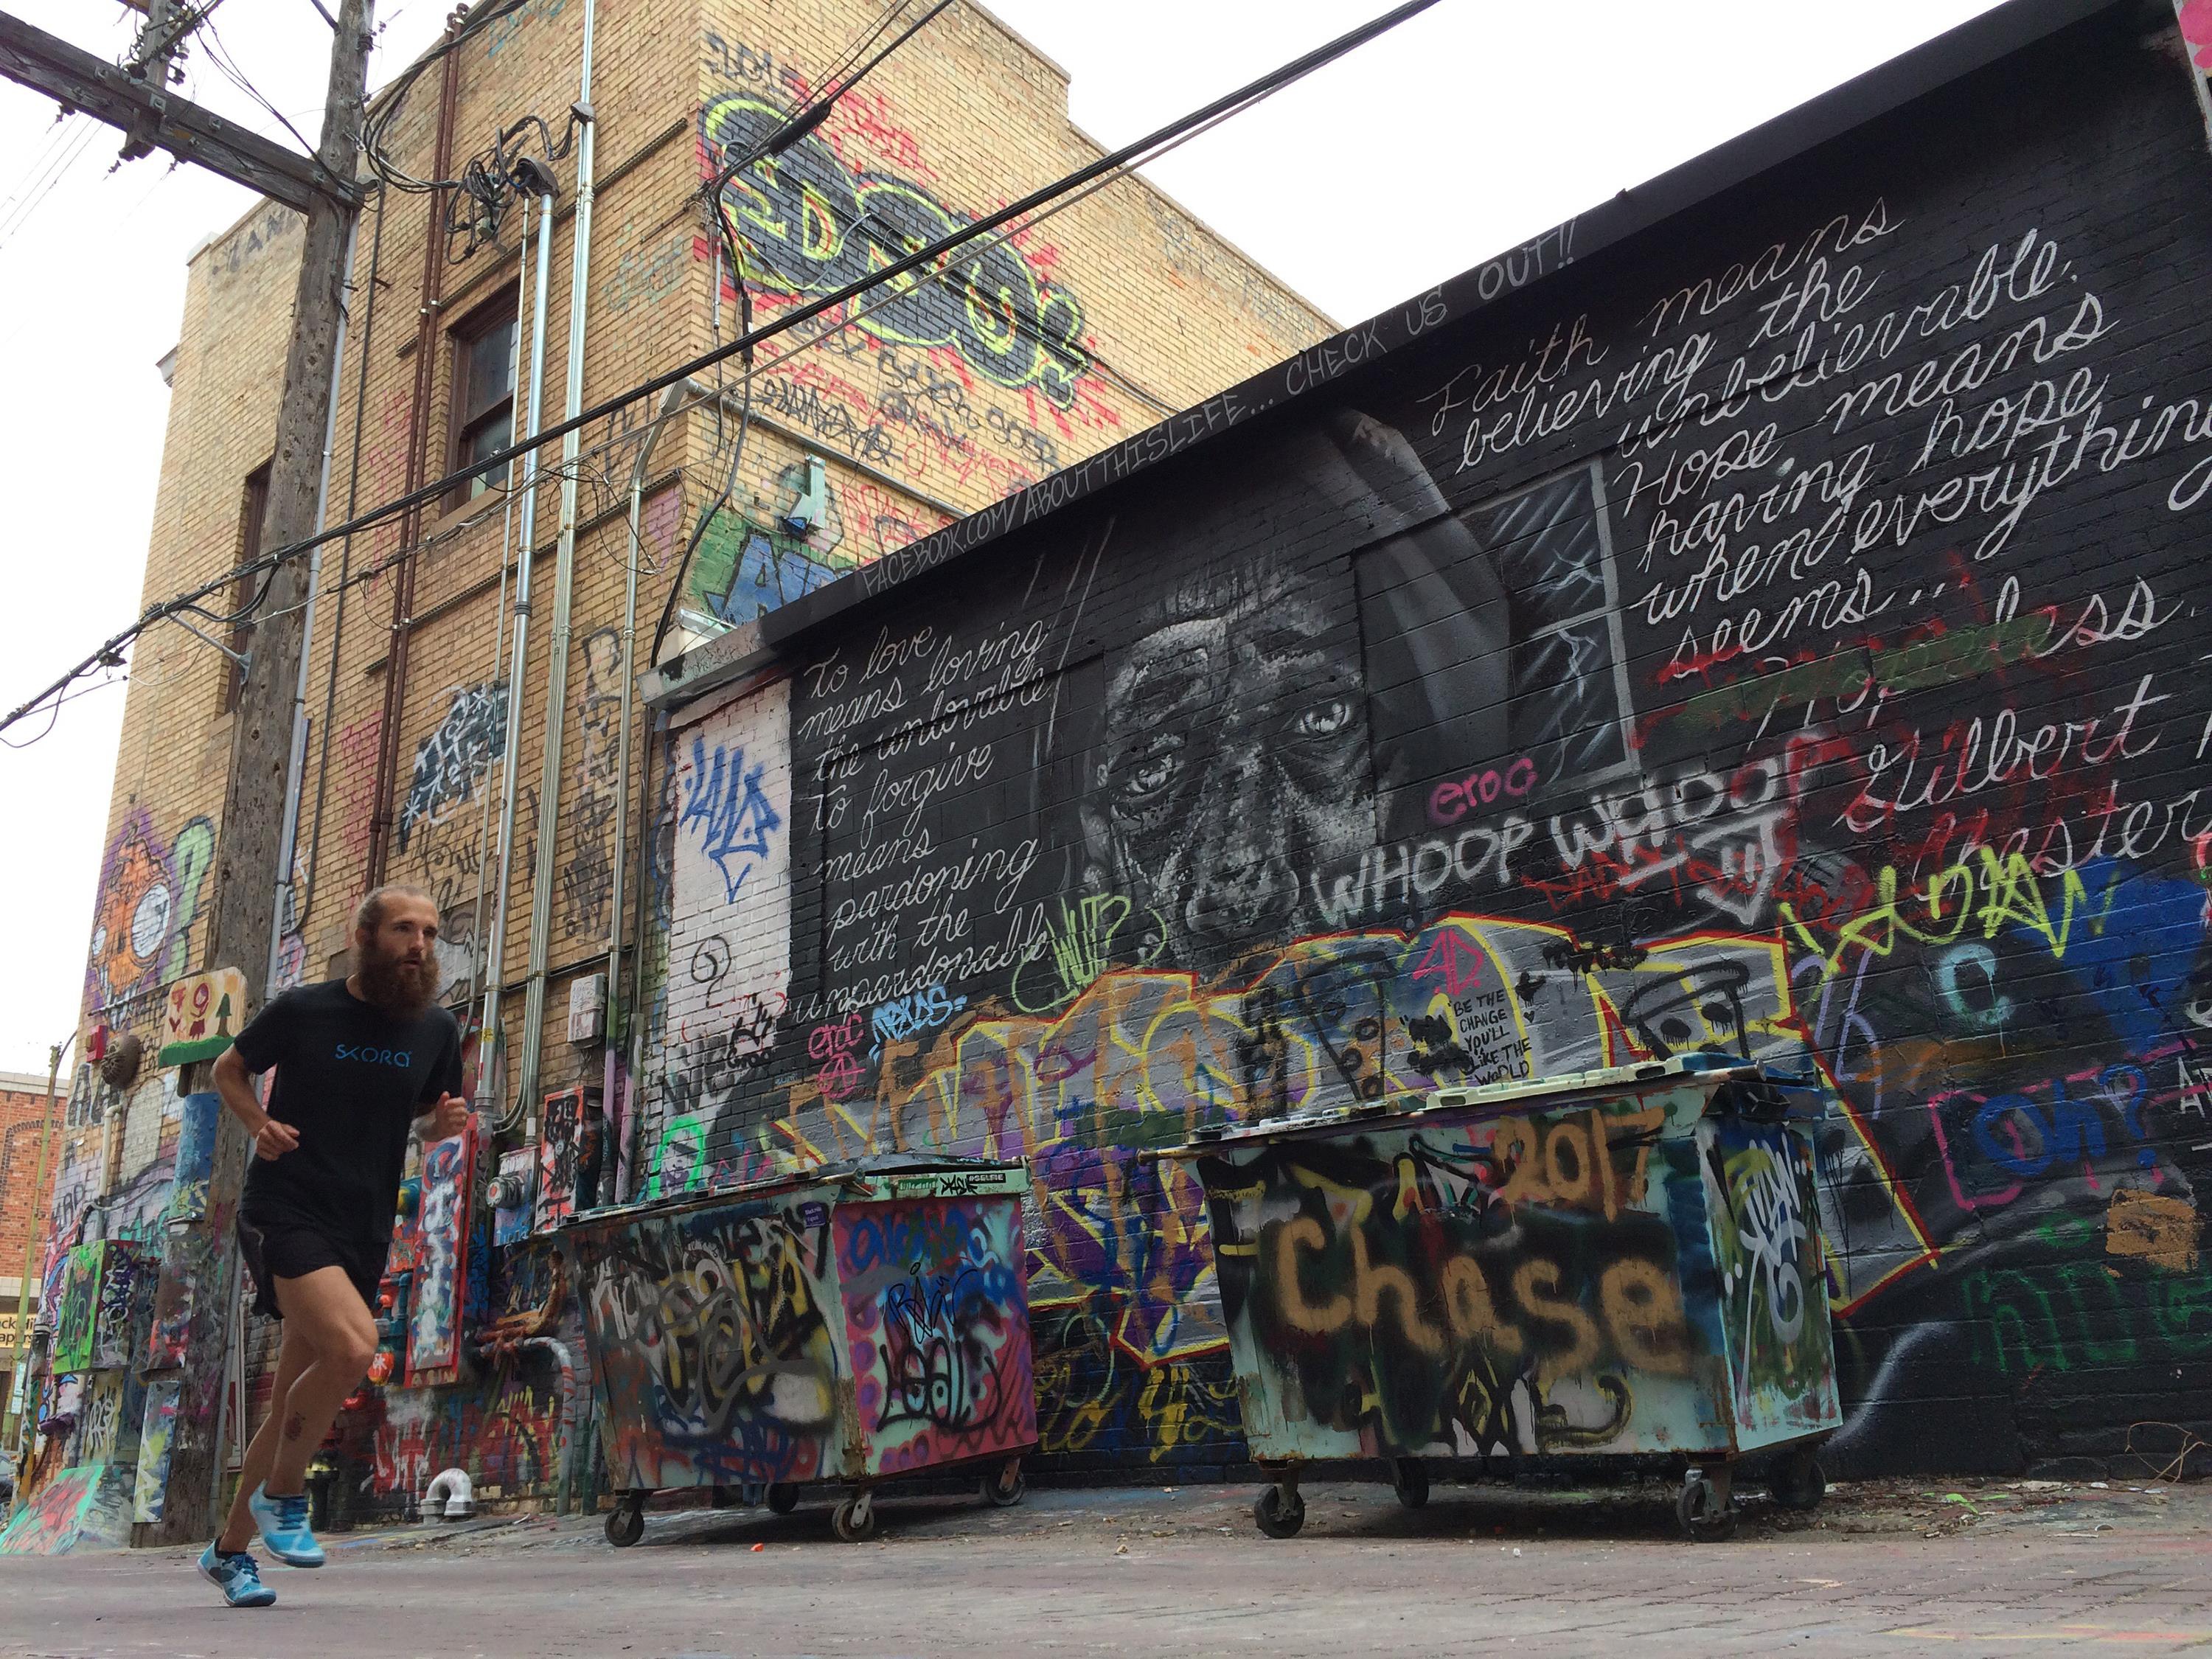
street art, wall, art, mural, urban area, street, graffiti, town, neighbourhood, architecture, facade, building, city, road